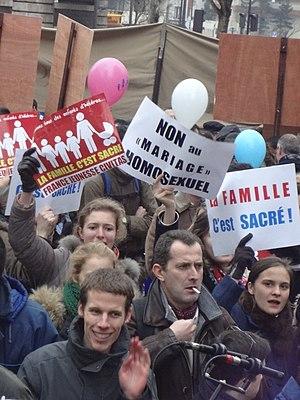
oui à la famille
L'opposition au concubinage homosexuel et au Pacte civil de solidarité en France est constituée par l'ensemble des institutions et des mouvements associatifs, politiques et religieux refusant toute forme de reconnaissance légale des couples de même sexe.